Concheros

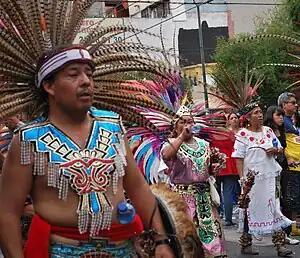
Conchero dancers in Colonia Doctores, Mexico City

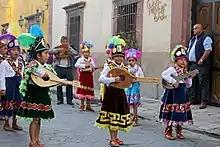
Children performing Concheros in Mexico

The Concheros dance, also known as the dance of the Chichimecas, Aztecas and Mexicas, is an important traditional dance and ceremony which has been performed in Mexico since early in the colonial period. It presents syncretic features both pre-Hispanic and Christian. The dance has strong visual markers of its pre-Hispanic roots with feathered regalia, indigenous dance steps and indigenous instruments such as drums. However, the name Concheros comes from a type of lute made with an armadillo shell, showing Spanish influence. The dance in its current form was the adaptation of the old "mitote" dance to Catholicism as a means of preserving some aspects of indigenous rite. It remained a purely religious ceremony until the mid 20th century when political and social changes in Mexico also gave it cultural significance as a folk dance. Since the later 20th century, a sub group of the dance called Mexicas has emerged with the aim of eliminating the European influence, often with political aims. This form of the dance migrated to the United States in the mid-1970s and can be seen in states such as California in Mexican American communities.